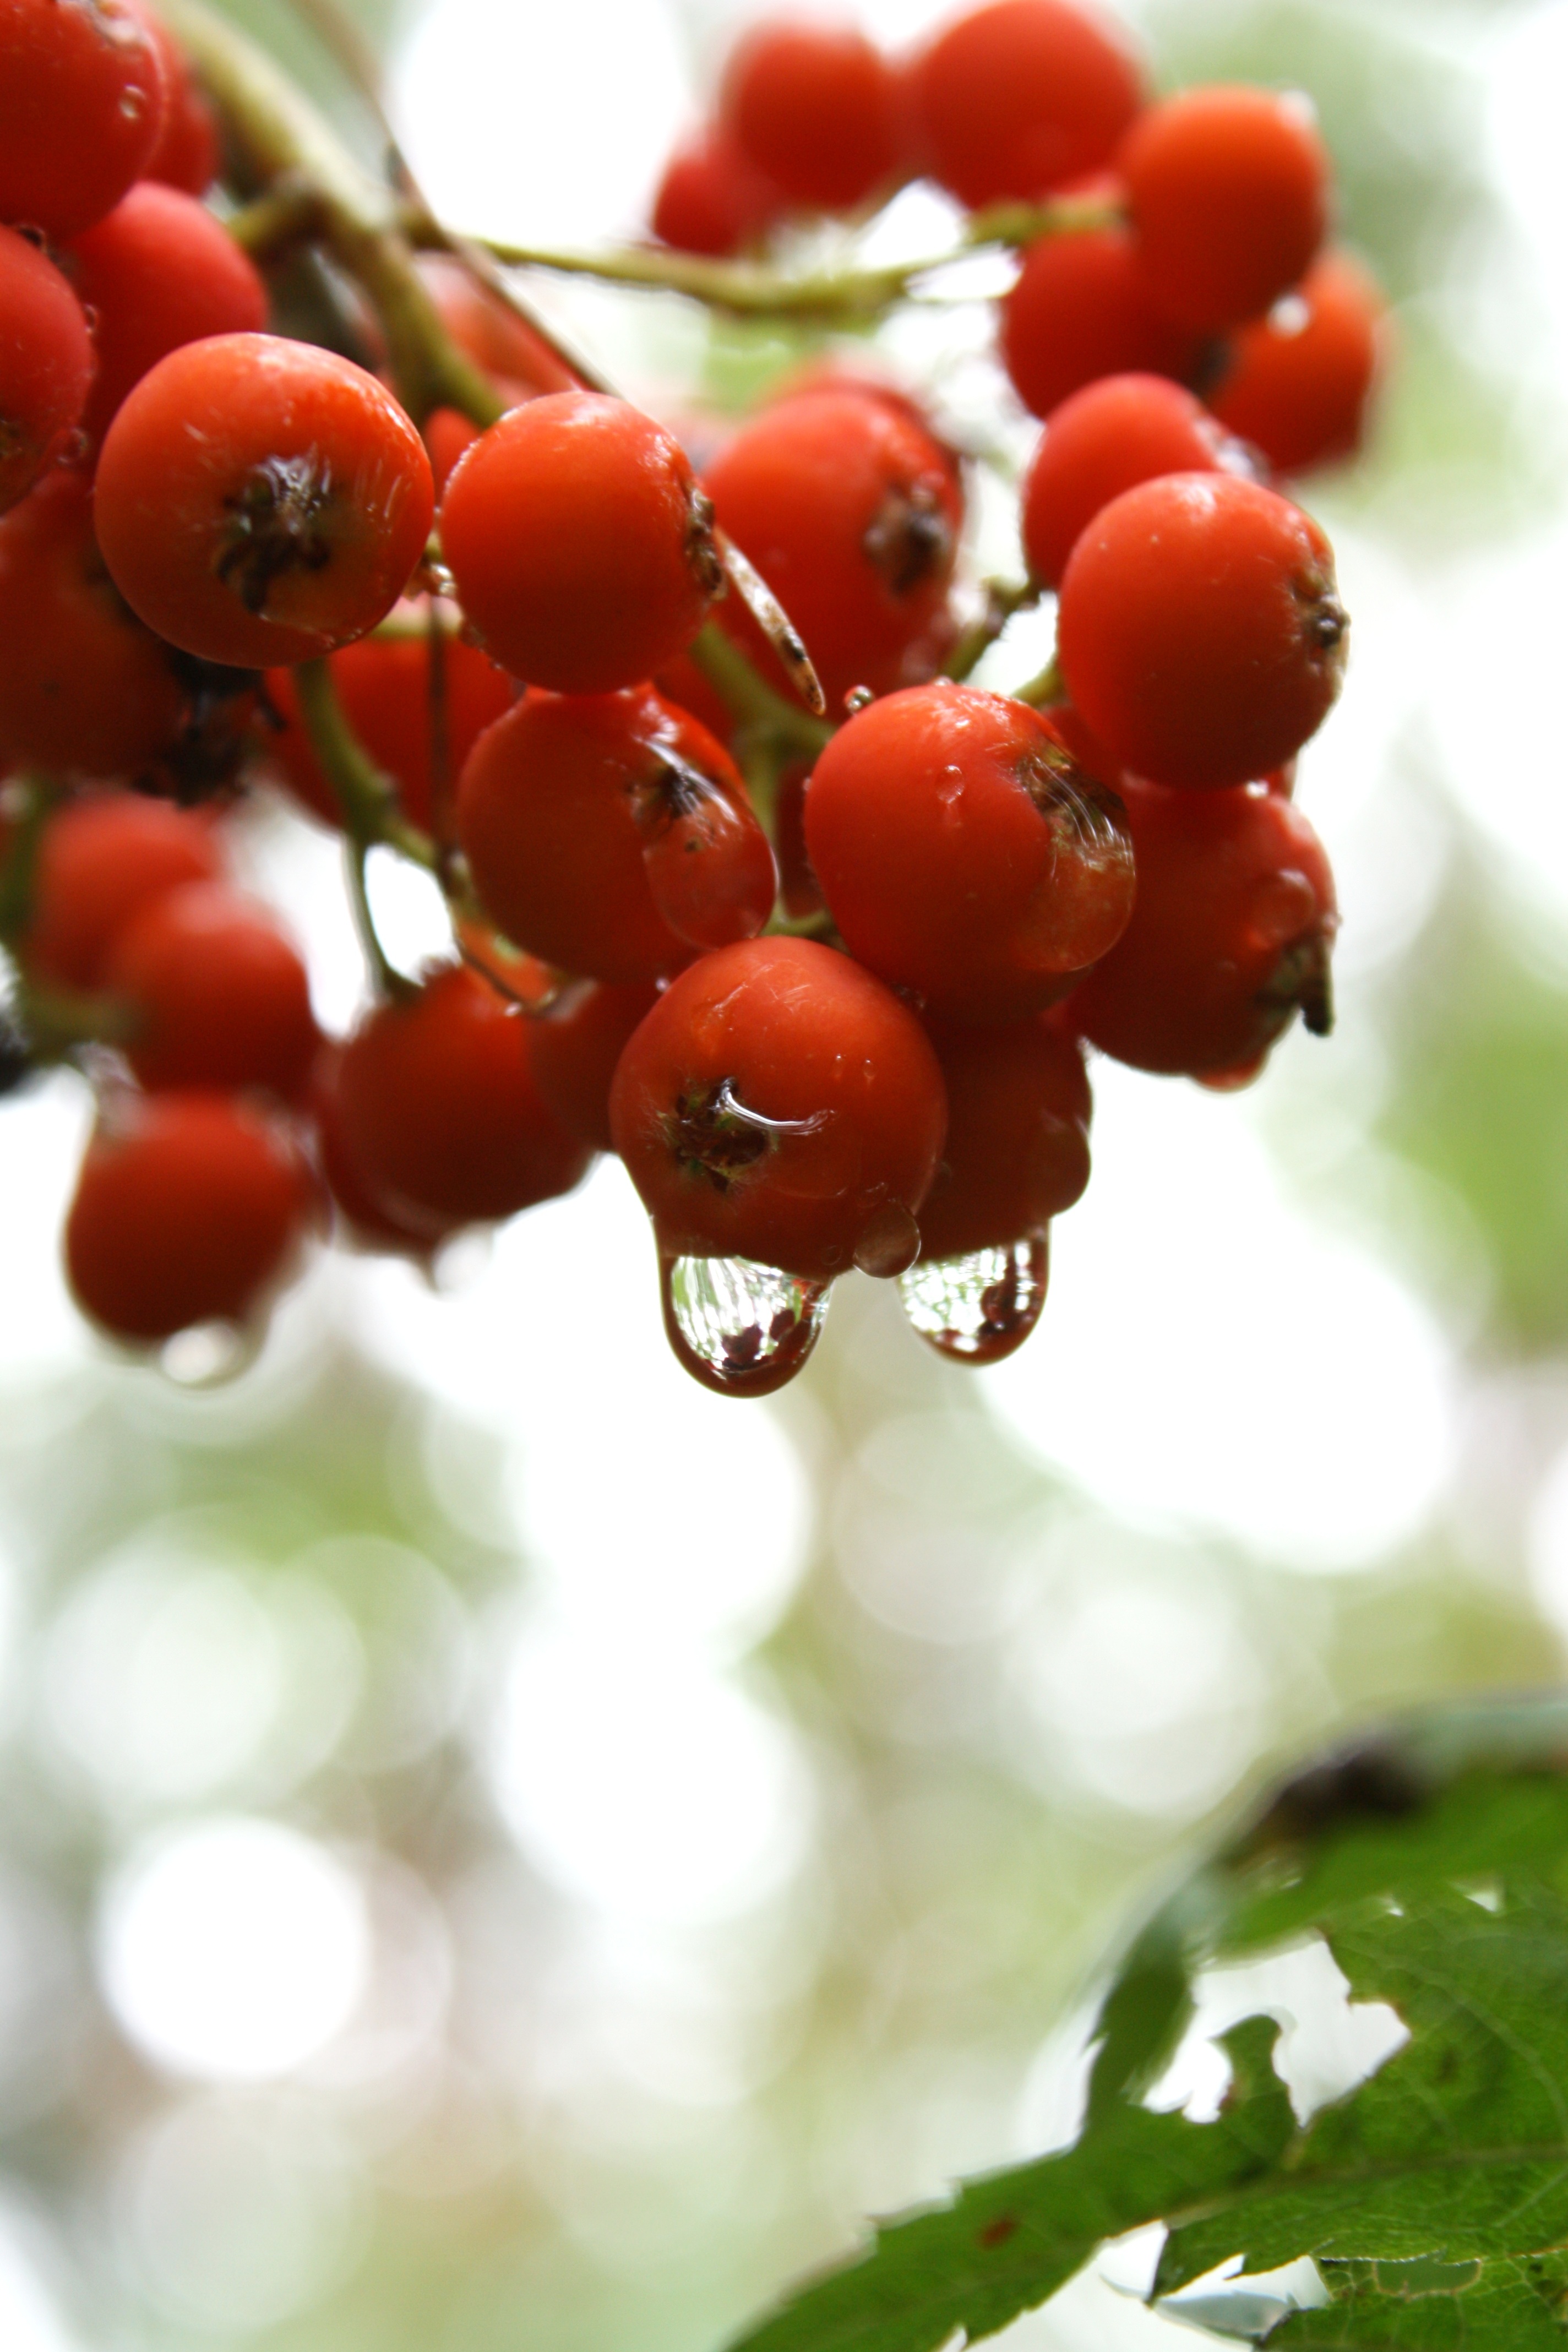
tree, water, nature, branch, plant, fruit, berry, rain, leaf, flower, food, red, produce, autumn, flora, close up, shrub, drops, rowan, macro photography, flowering plant, the stem, the delicacy, currant, after the rain, land plant